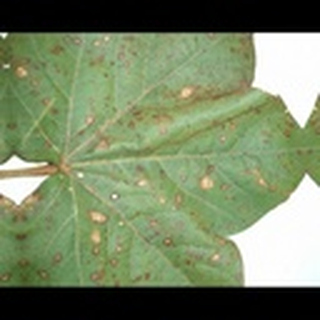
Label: cotton_target_spot